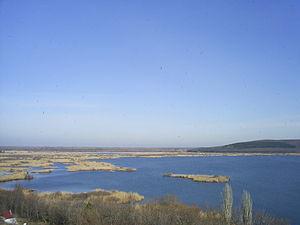
La réserve naturelle de Srébarna est une réserve naturelle situé au nord-est de la Bulgarie, près du village éponyme, à 18 km à l'ouest de Silistra et à 2 km au sud du Danube.